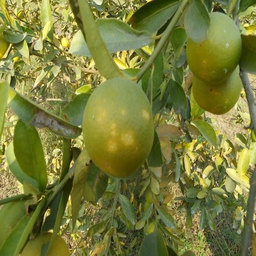
Plant part: fruit
Disease: greening